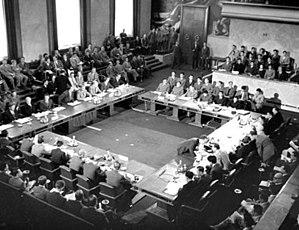
L’Indochine française est un territoire de l'ancien empire colonial français, dont elle était la possession la plus riche et la plus peuplée. Officiellement nommée Union indochinoise puis Fédération indochinoise, elle fut fondée en 1887 et regroupait, jusqu'à sa disparition en 1954, diverses entités possédées ou dominées par la France en Extrême-Orient : trois pays d'Asie du Sud-Est aujourd'hui indépendants, le Vietnam, le Laos et le Cambodge, ainsi qu'une portion de territoire chinois située dans l'actuelle province du Guangdong.
Les accords de Genève marquent la fin de la guerre d'Indochine qui, depuis 1946, opposait principalement la France au Việt Minh dirigé par Hô Chi Minh. Le traité est rédigé à la suite de la chute du camp retranché de Ðiện Biên Phủ. Il est officiellement signé le 20 juillet 1954 à minuit puis ratifié le 21 juillet 1954, à Genève, entre la République française pour laquelle le général Henri Delteil représente le gouvernement Mendès-France et la république démocratique du Viêt Nam, nom utilisé depuis 1945 par le gouvernement Việt Minh.
Norodom Sihanouk, né le 31 octobre 1922 à Phnom Penh et mort le 15 octobre 2012 à Pékin, est un homme d'État cambodgien, figure dominante de la vie politique de son pays dans la seconde moitié du XXᵉ siècle. Il a été tour à tour et parfois simultanément roi, Premier ministre, « chef d'État » du royaume, animateur de plusieurs gouvernements en exil, puis à nouveau roi.